Strömstad

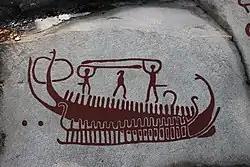
Petroglyph at Massleberg farm in Skee.

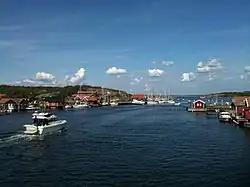
Koster Islands are surrounded by Kosterhavet National Park.

Originally, the province Bohuslän, where Strömstad is situated, was Norwegian territory, which was transferred to Sweden according to the Treaty of Roskilde in 1658.